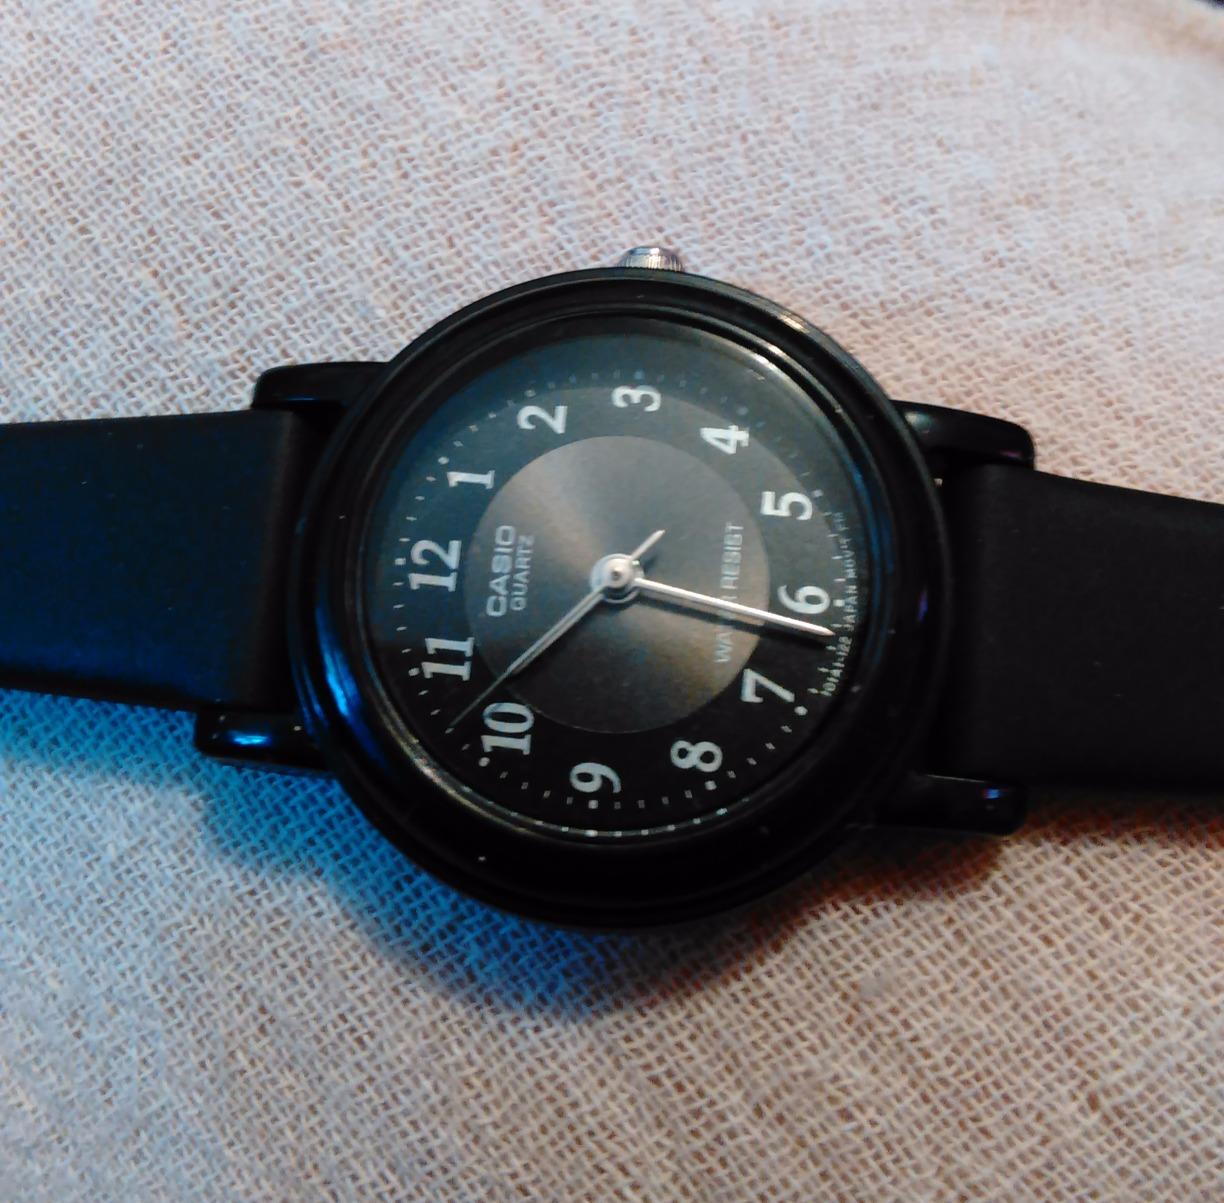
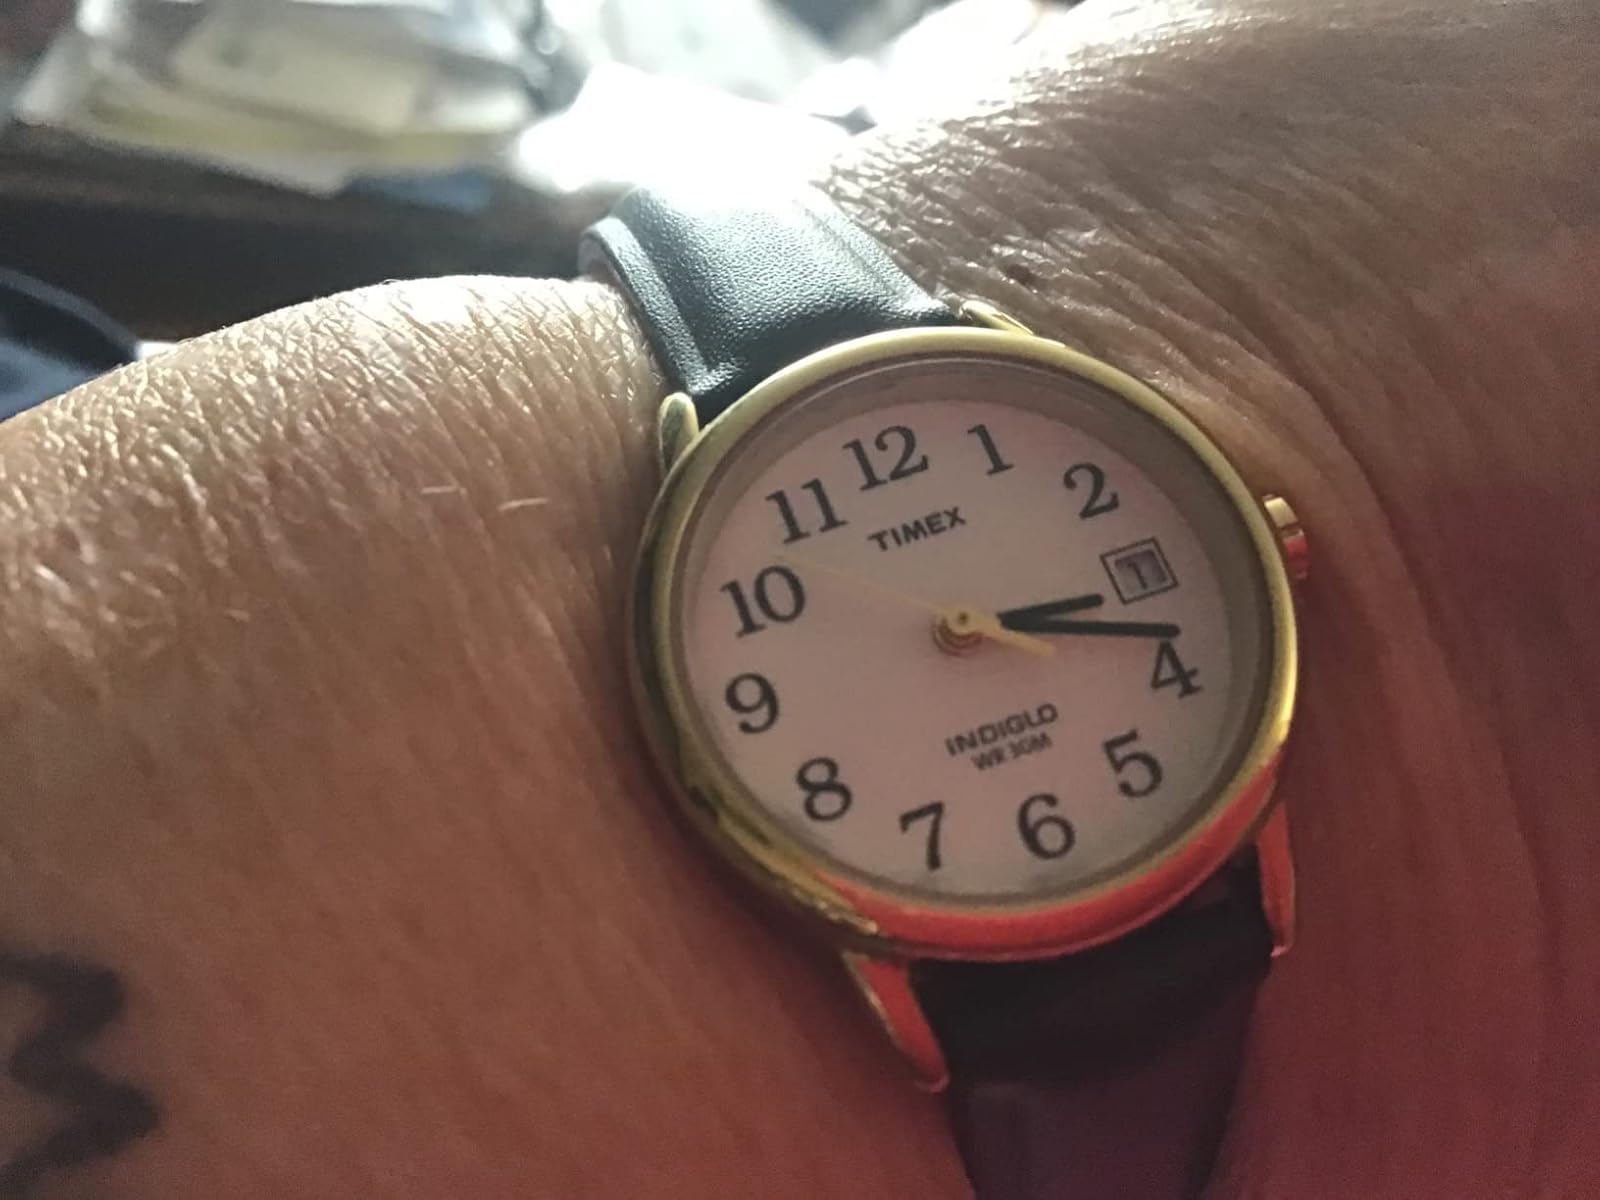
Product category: accessories_watch
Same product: no